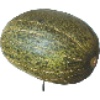
Label: Melon Piel de Sapo 1